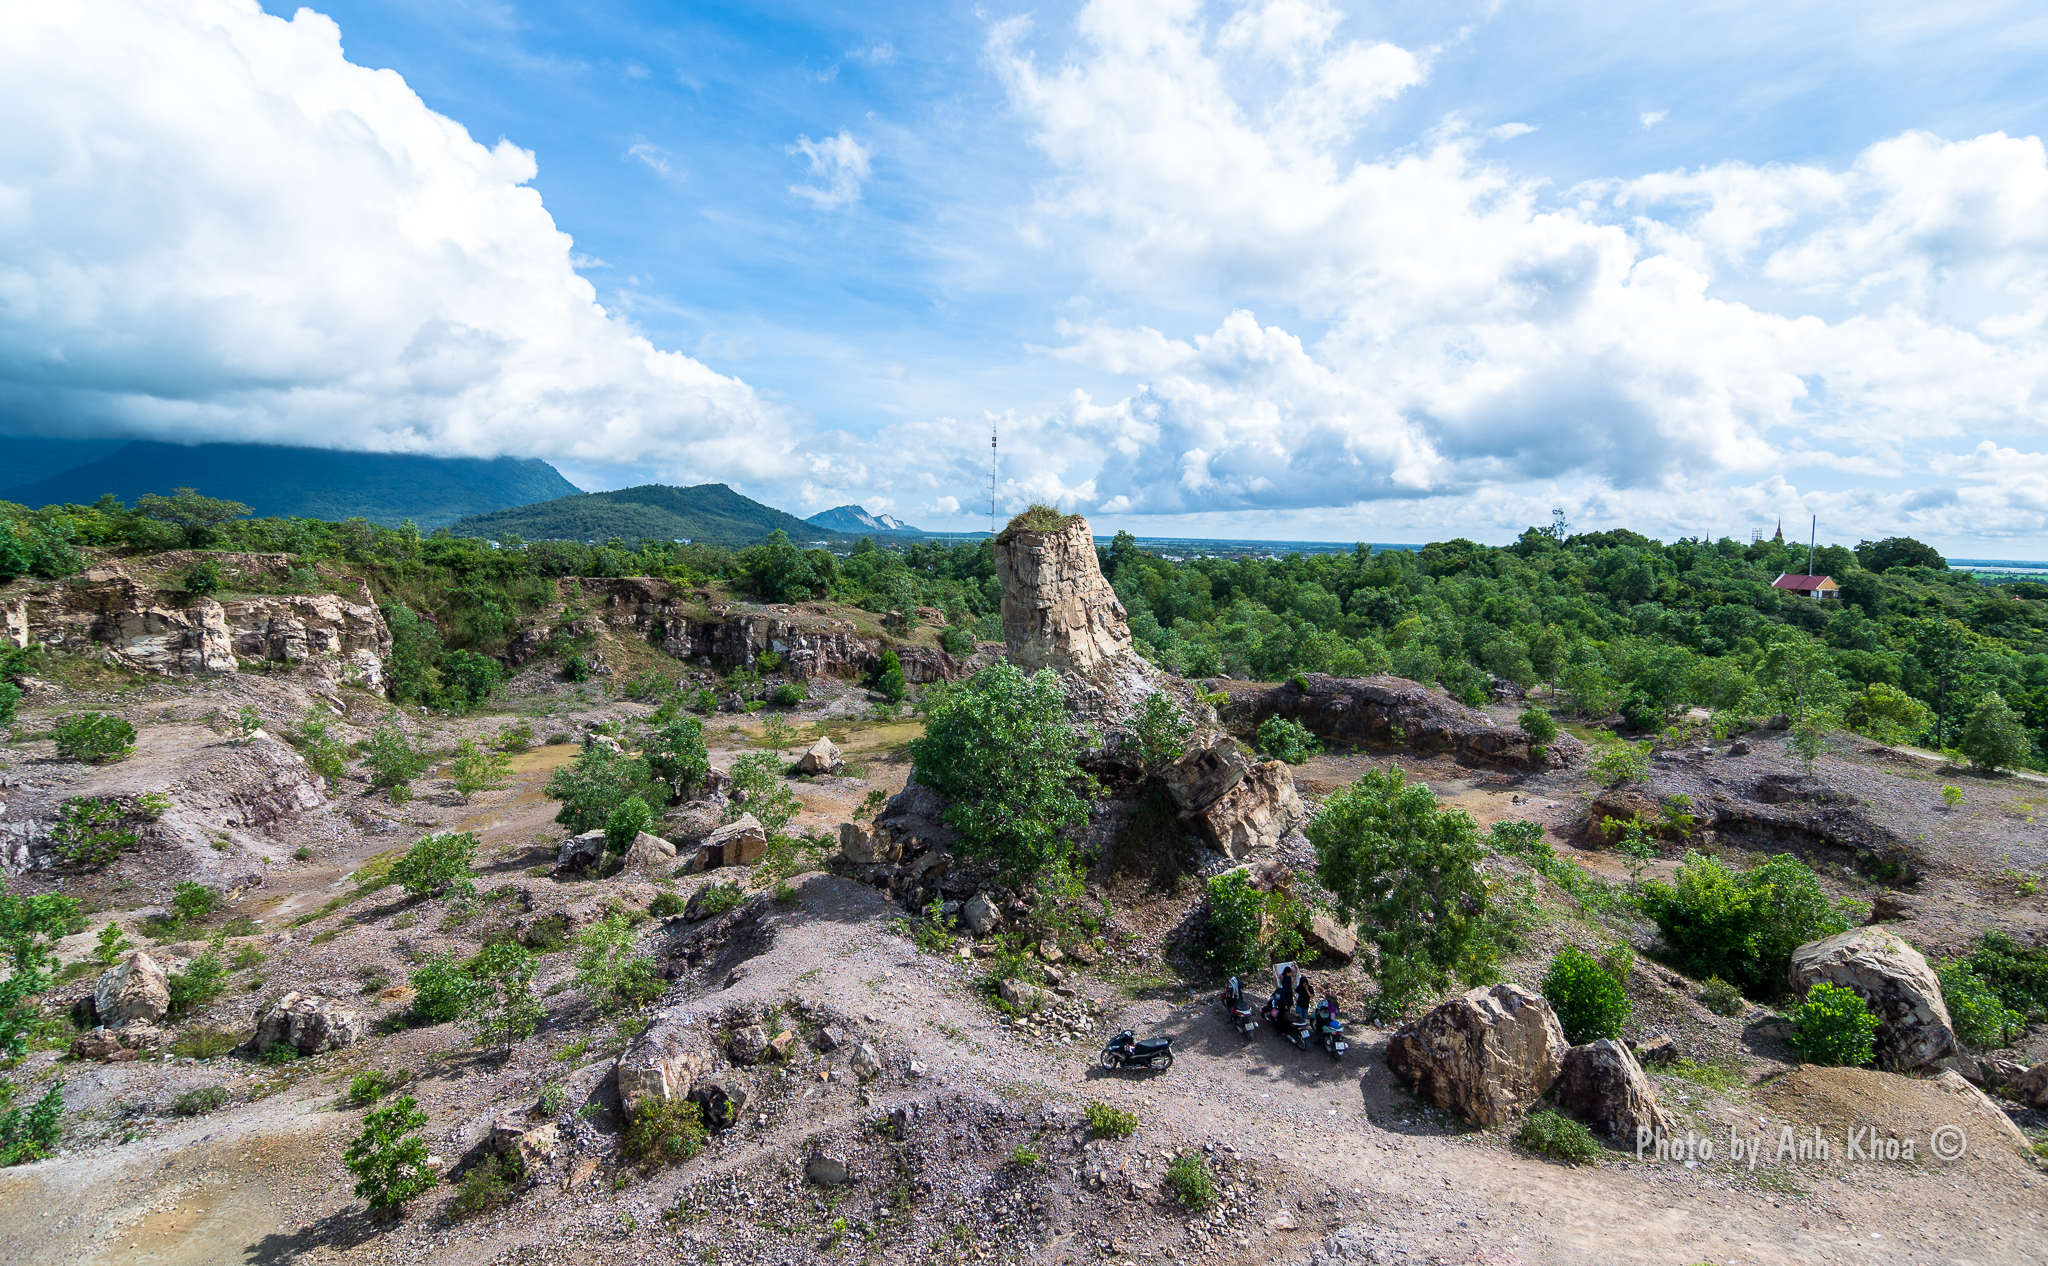
user: text: Màu sắc của bầu trời trong bức ảnh là gì?
assistant: text: Bầu trời trong bức ảnh có màu xanh dương nhạt pha trắng, do sự xuất hiện của nhiều mảng mây lớn và sáng.

user: text: Có bao nhiêu chiếc xe máy đang đỗ trong hình?
assistant: text: Trong hình có ba chiếc xe máy đang đỗ gần nhau về phía góc phải dưới của bức ảnh.

user: text: Cấu trúc cao, mảnh khảnh ở giữa xa là gì?
assistant: text: Cấu trúc cao, mảnh khảnh ở giữa xa chính là một tháp ăng-ten hoặc cột phát sóng viễn thông, nằm nổi bật phía sau khối đá lớn dựng đứng.

user: text: Dựa vào cảnh quan đá bị lộ thiên và hình dạng địa hình, địa điểm này có thể từng là loại công trình nào trong quá khứ?
assistant: text: Dựa vào cảnh quan đá bị lộ thiên, các vách đá dựng đứng và địa hình bị khai phá, khu vực này có thể từng là một mỏ khai thác đá hoặc vật liệu xây dựng trong quá khứ trước khi trở thành điểm check-in nổi tiếng.

user: text: Ba chiếc xe máy và những người bên cạnh chúng đang ở vị trí nào so với khối đá lớn nhô lên ở trung tâm?
assistant: text: Ba chiếc xe máy và nhóm người bên cạnh đang đứng ở phía dưới, chếch về bên phải của khối đá lớn dựng đứng ở trung tâm ảnh, nằm trên nền đất trống thấp hơn so với vị trí của khối đá.